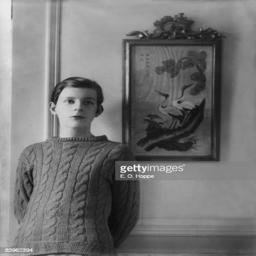
portrait of author is popularly believed to have spent